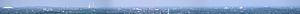
Gelsenkirchen avec VELTINS-Arena (l'arène de VELTINS